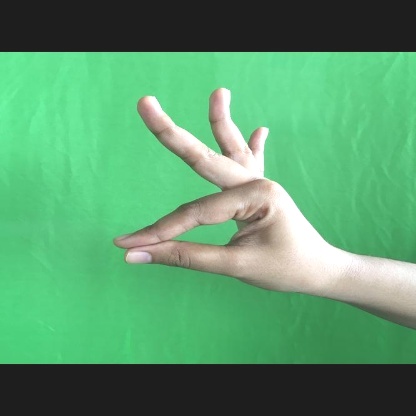
Mudra: Hamsasyam